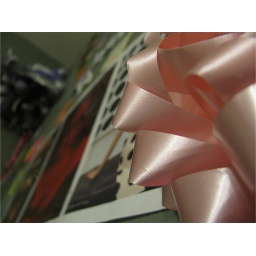
my wall. paper flowers from michelle in the 8th grade for my birthday&amp;lt;3